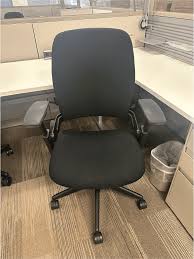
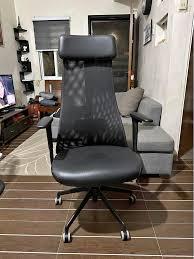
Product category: items_chair
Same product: no